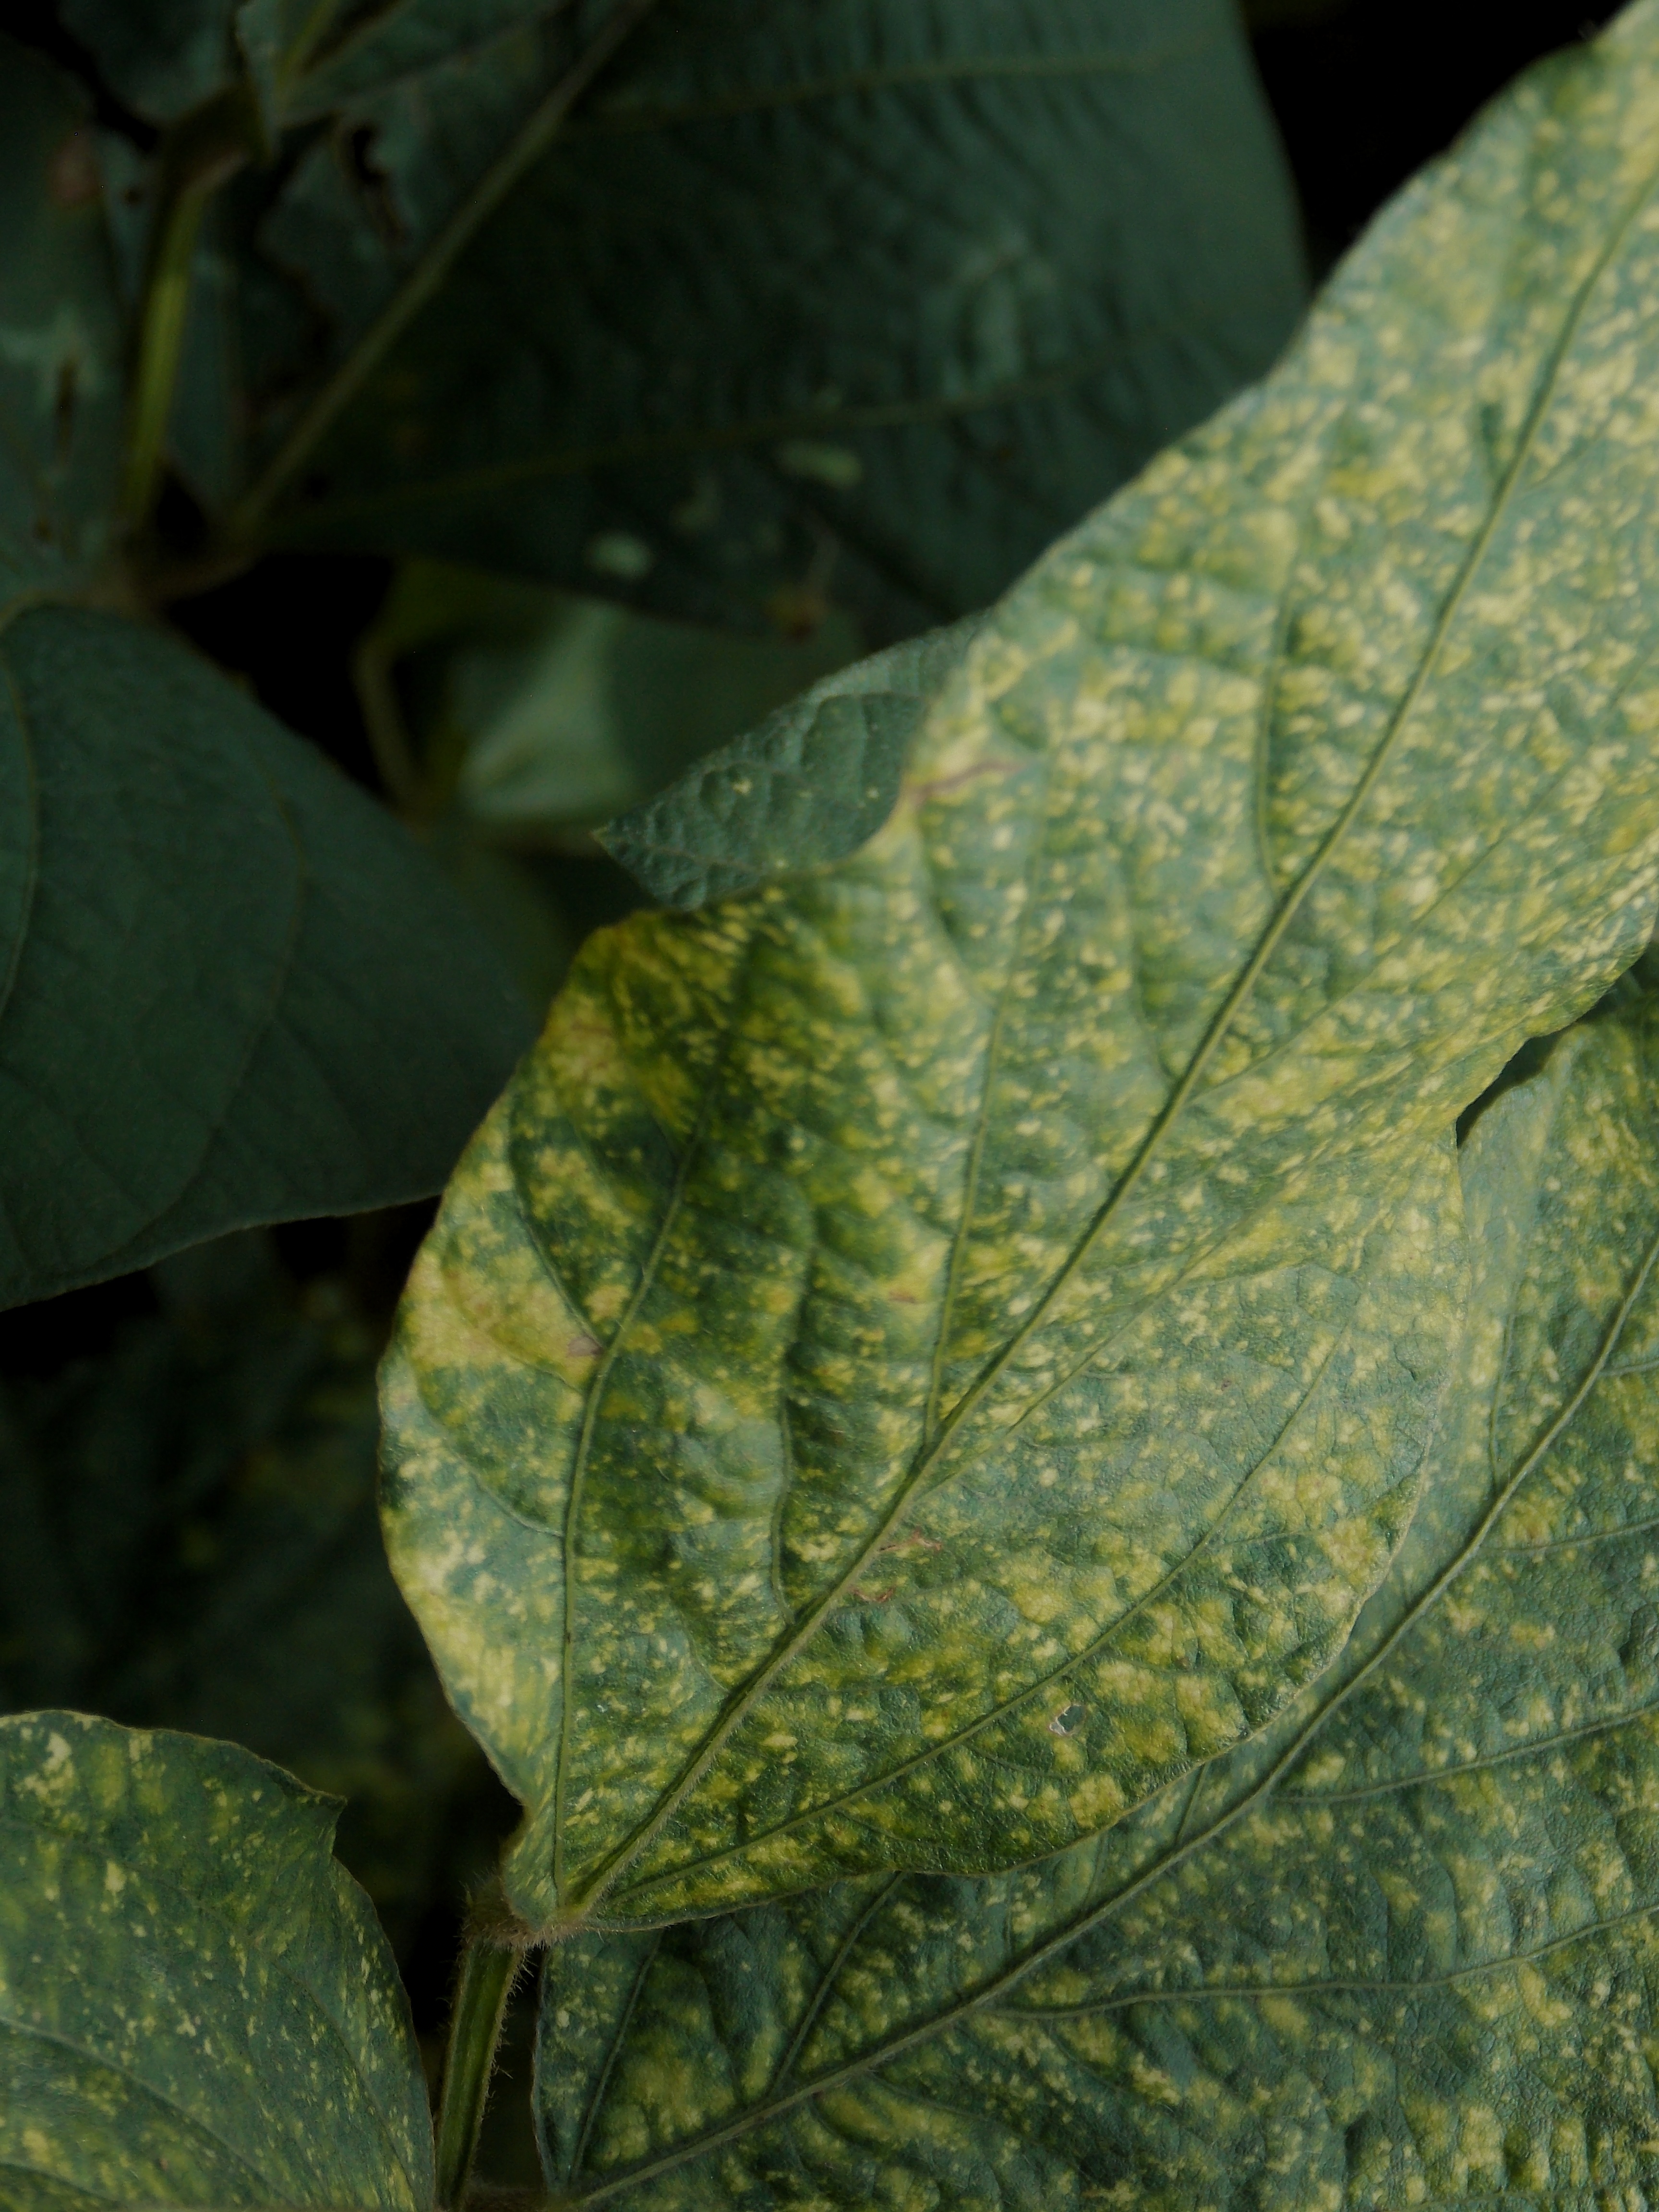
Label: Disease